Answer in natural language. Considering the relative positions, where is brown top white leg dining table (highlighted by a blue box) with respect to dark red upholstered chair with wooden legs (highlighted by a red box)? Choose between the following options: above or below
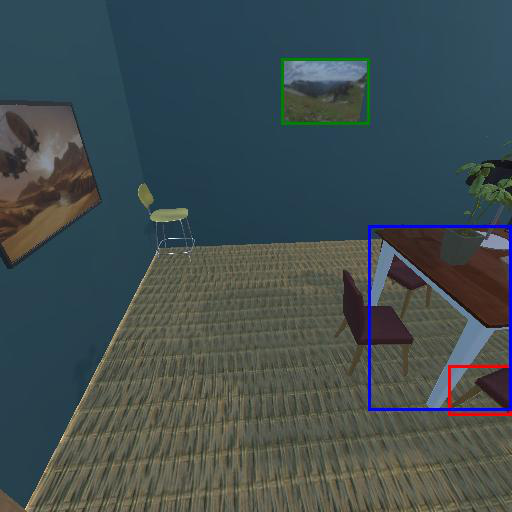
<answer>above</answer>